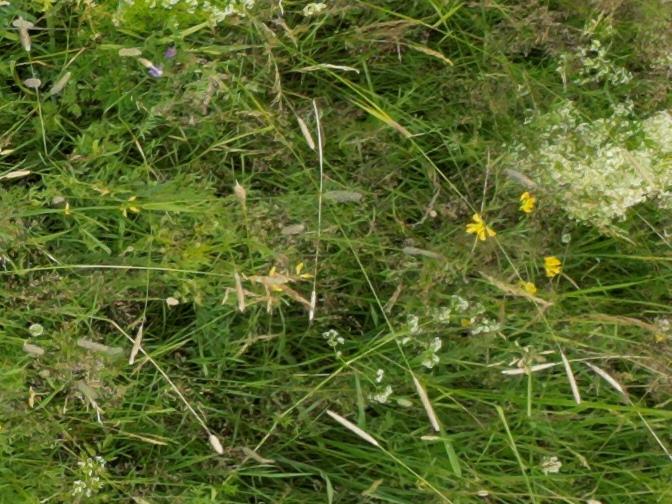
Flowers visible: yarrow flowers